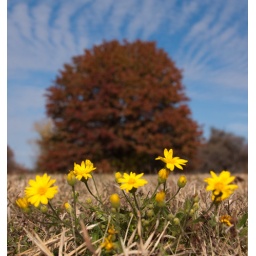
Little yellow flowers in front of this tree that is remarkably round, even mushroom shaped.